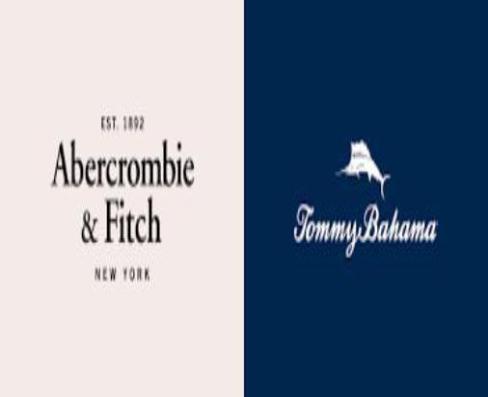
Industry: Clothes